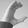
ASL letter: C